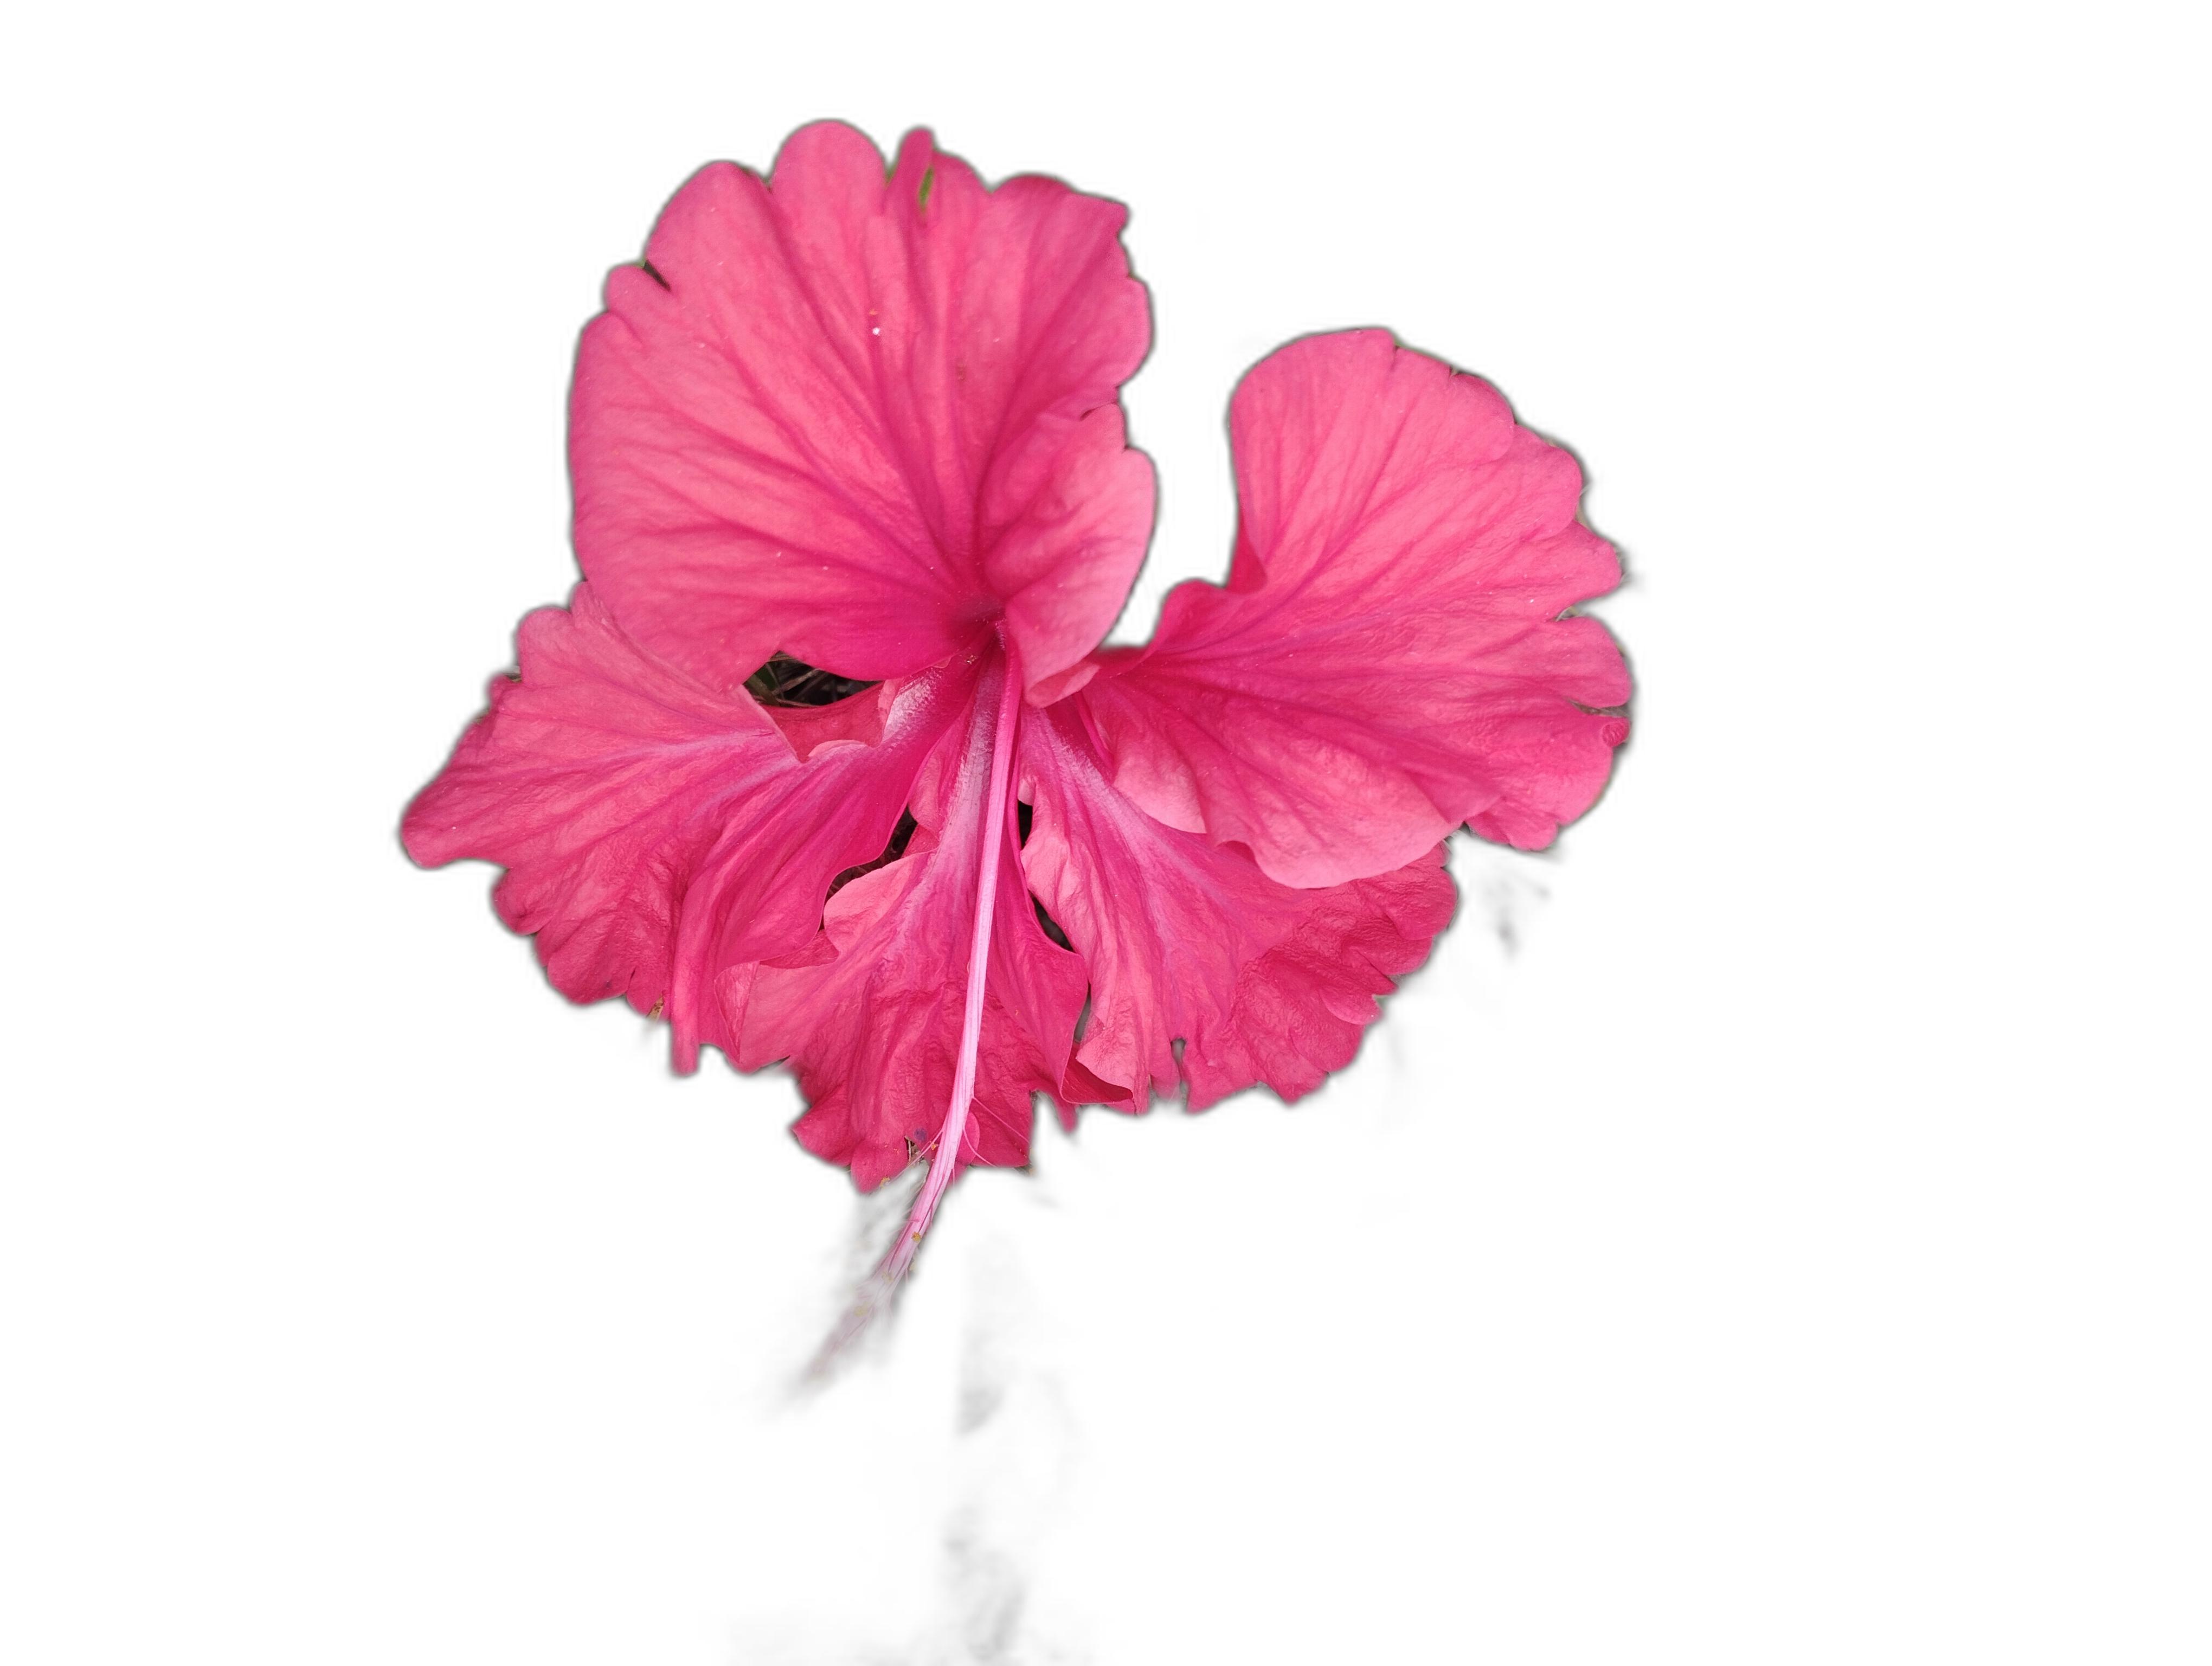
Label: Hibiscus